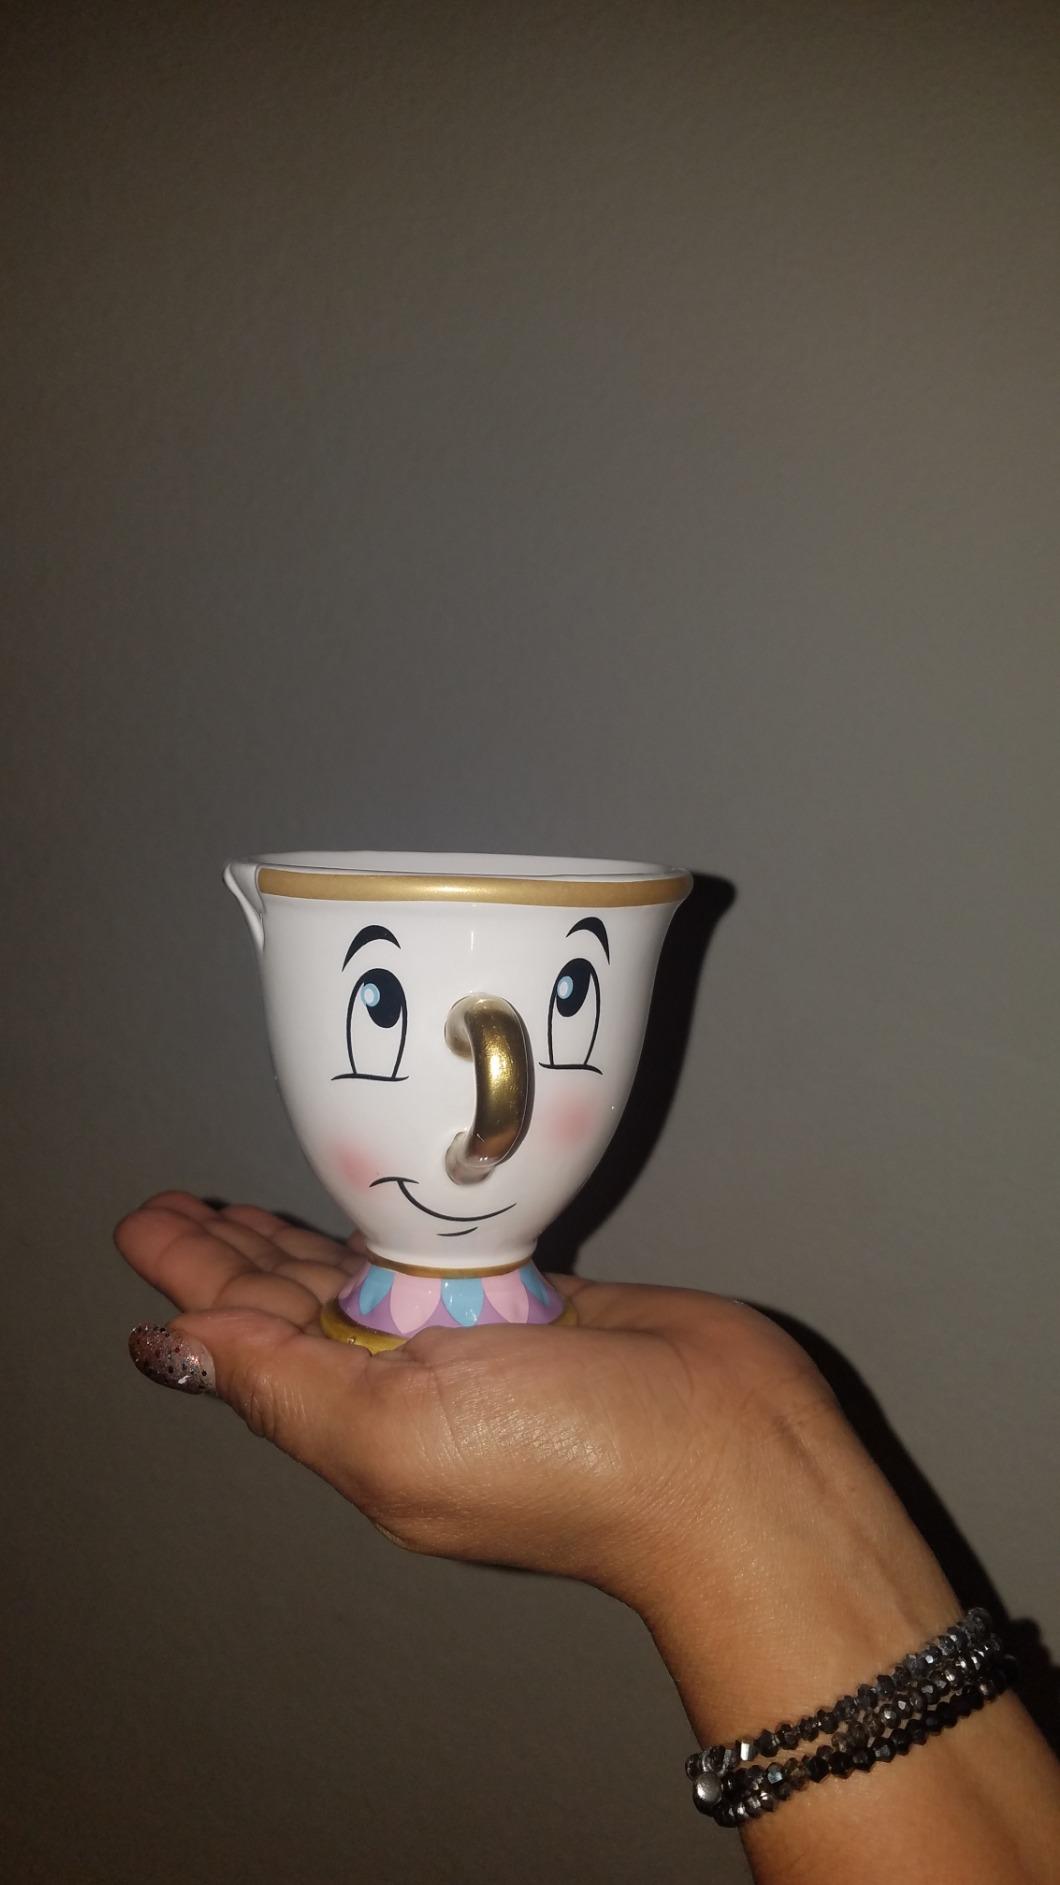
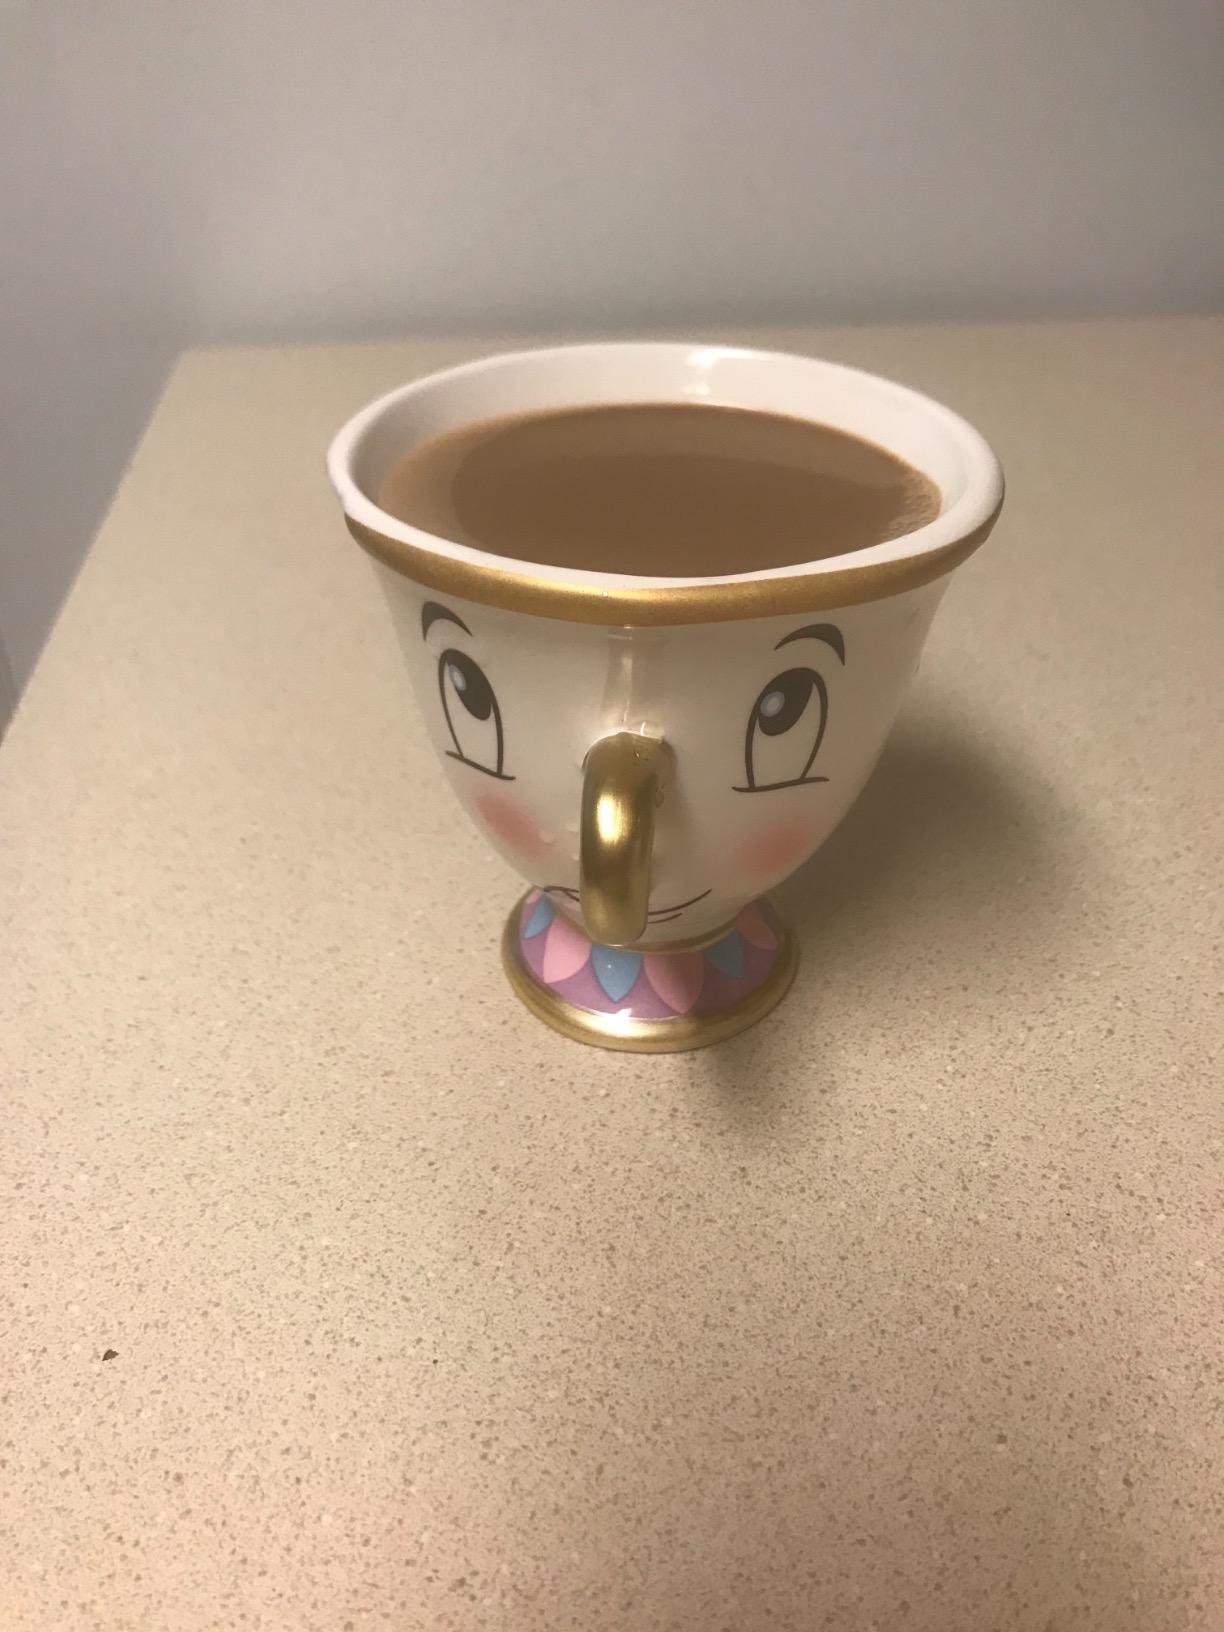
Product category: items_mug
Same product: yes